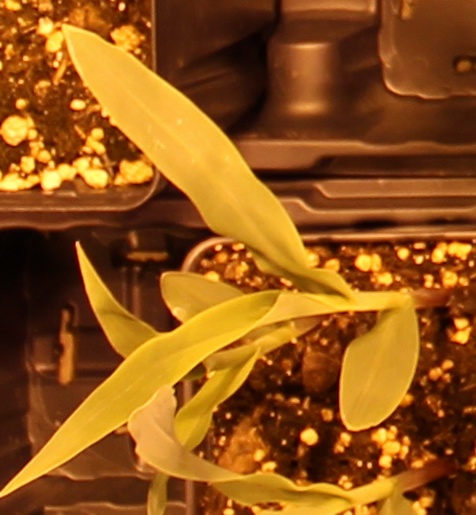
Label: Corn